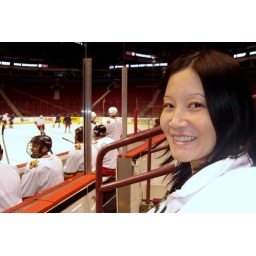
best seats in the house